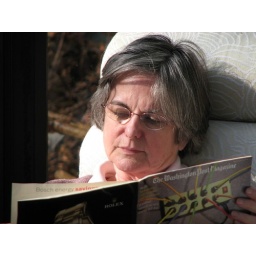
reading in the mountain house solarium--a memory captured